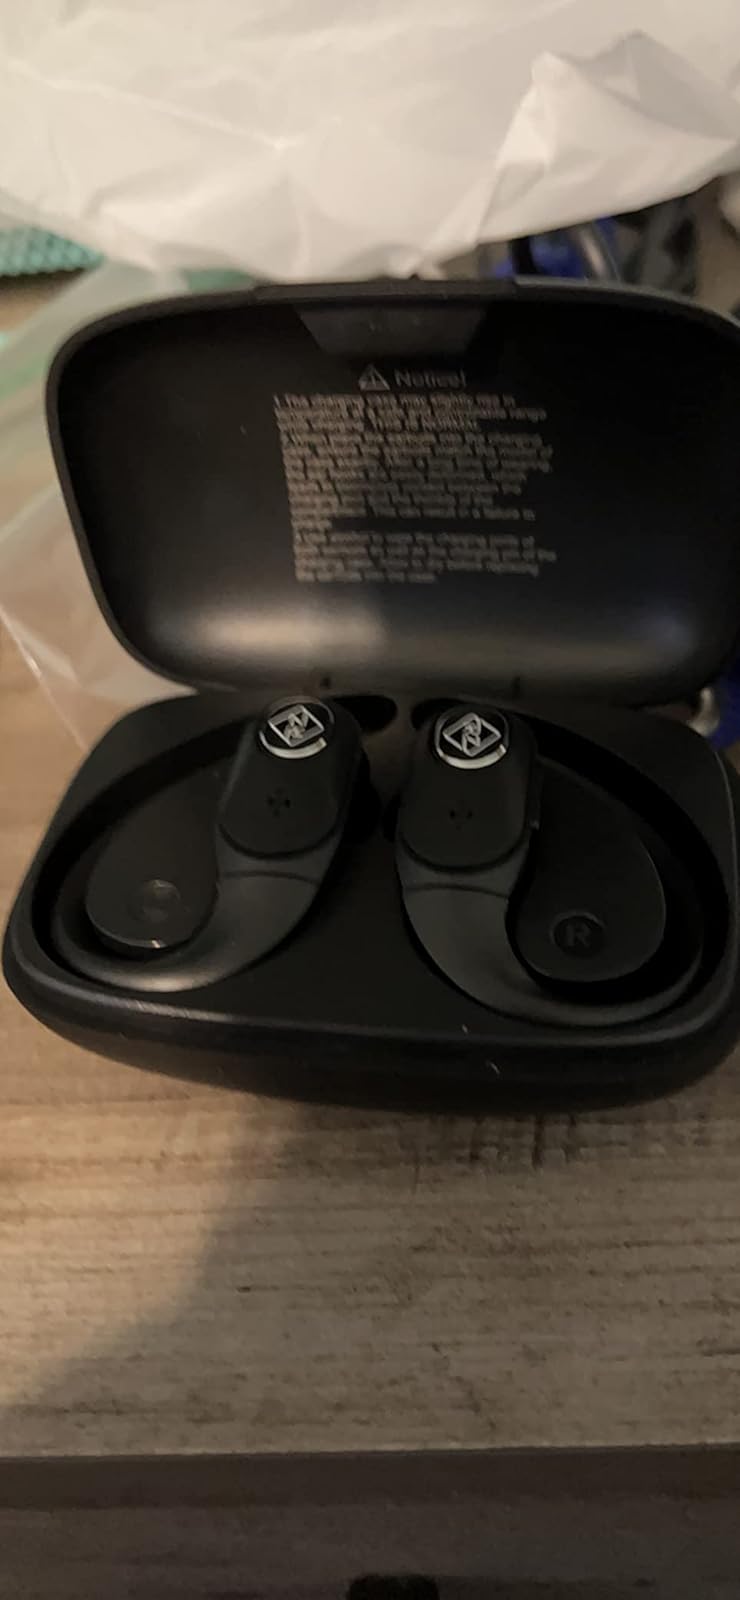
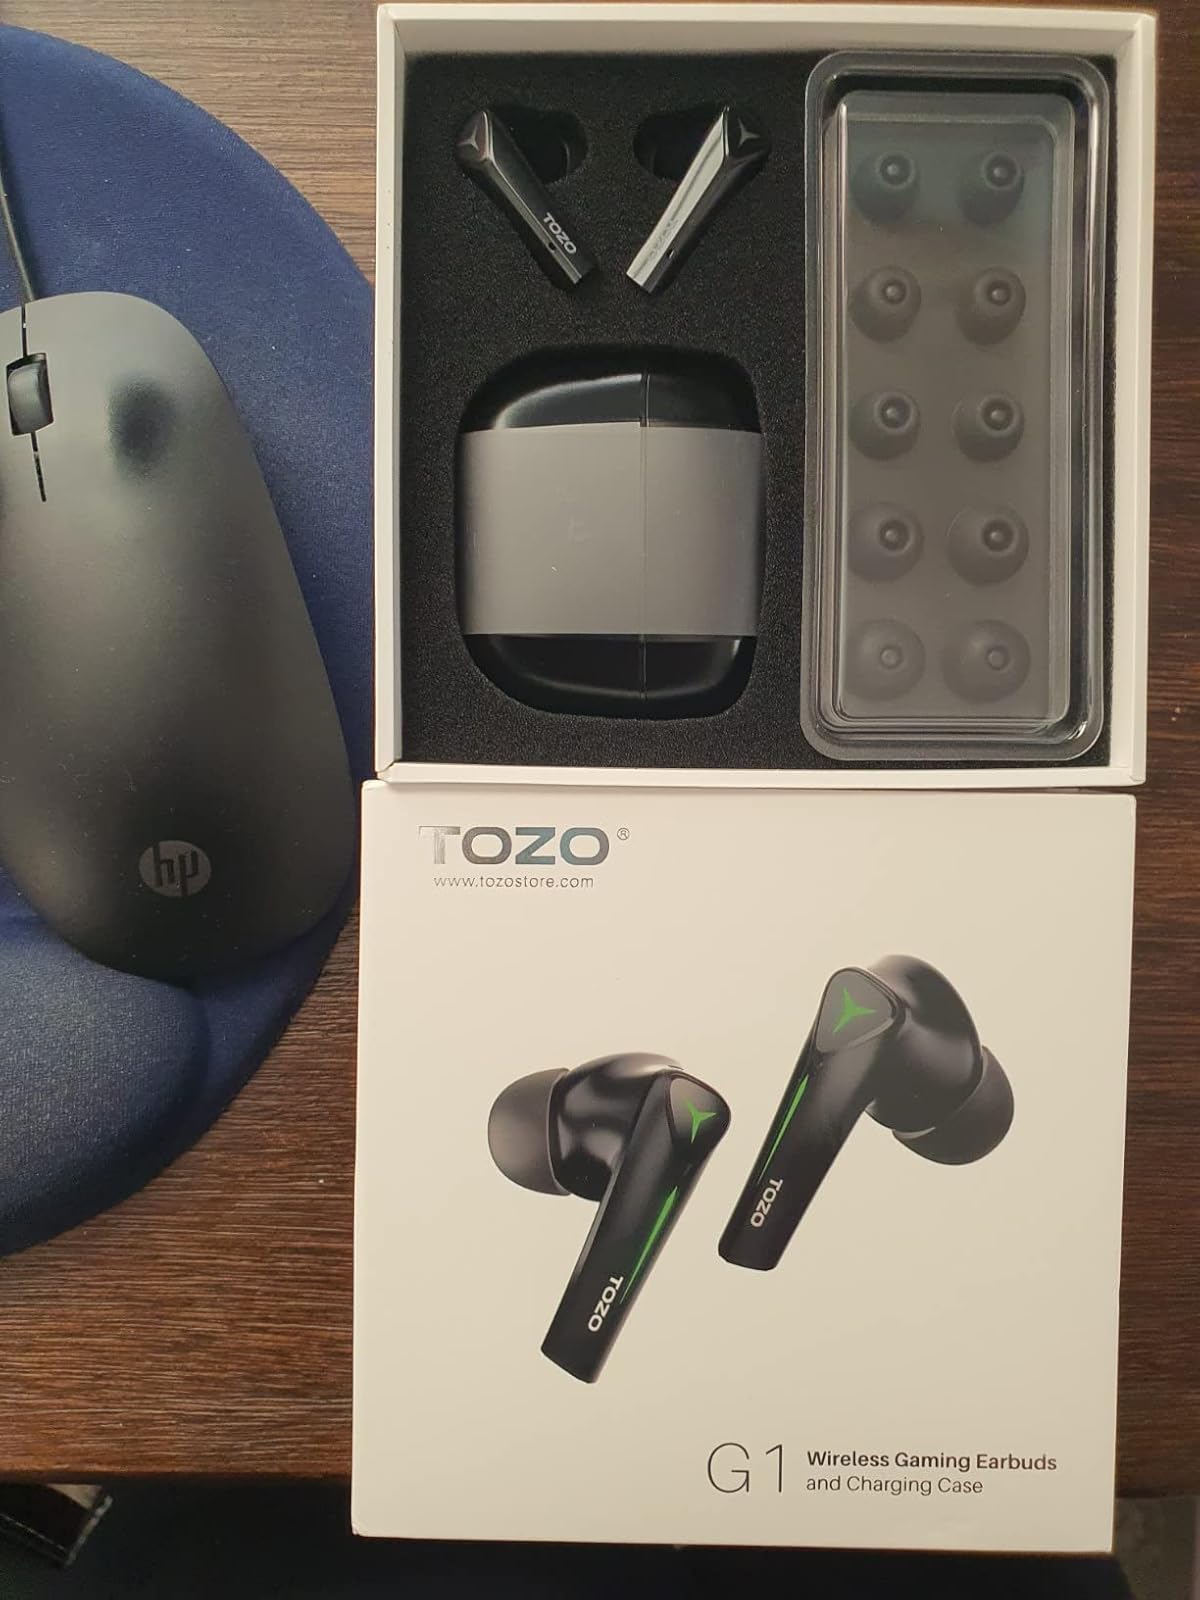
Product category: earbuds
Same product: no